Julia Grant

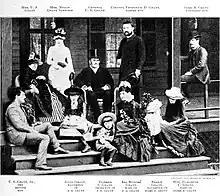
1885 picture of Ulysses Grant and Julia Dent with their children and grandchildren

Neither set of parents was enthusiastic about the match, with her parents doubting his future earnings capability and his parents disliking her father for being an enslaver. Nonetheless, the engagement held, and Ulysses often sent letters to her, including ones that described his first exposure to the horrors of battle. The couple would not get married until 1848, four years later, once Ulysses returned from the war. He then was posted to several far-away locations, including Panama and Vancouver Barracks, where she did not accompany him, although he continued to write her. He suffered from loneliness, boredom, and a possible drinking problem, and resigned from the Army in 1854.